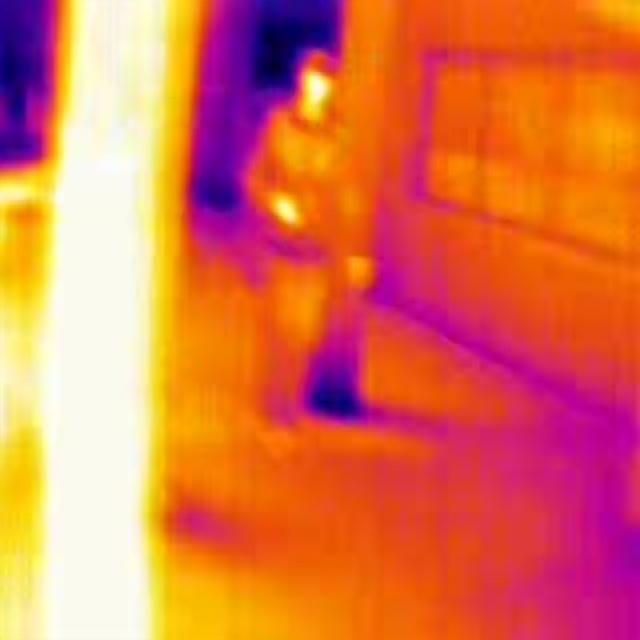
Detected objects:
label: person